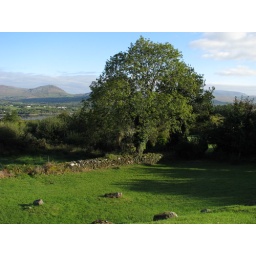
Lovely tree and stone wall at Tuatha Murtagh in Kenmare